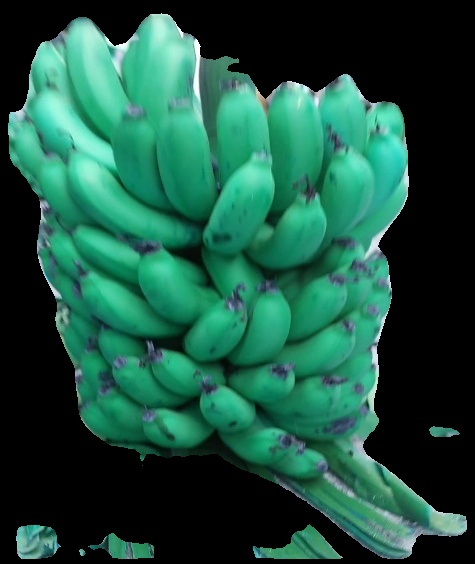
Variety: pachbale
Grade: grade2